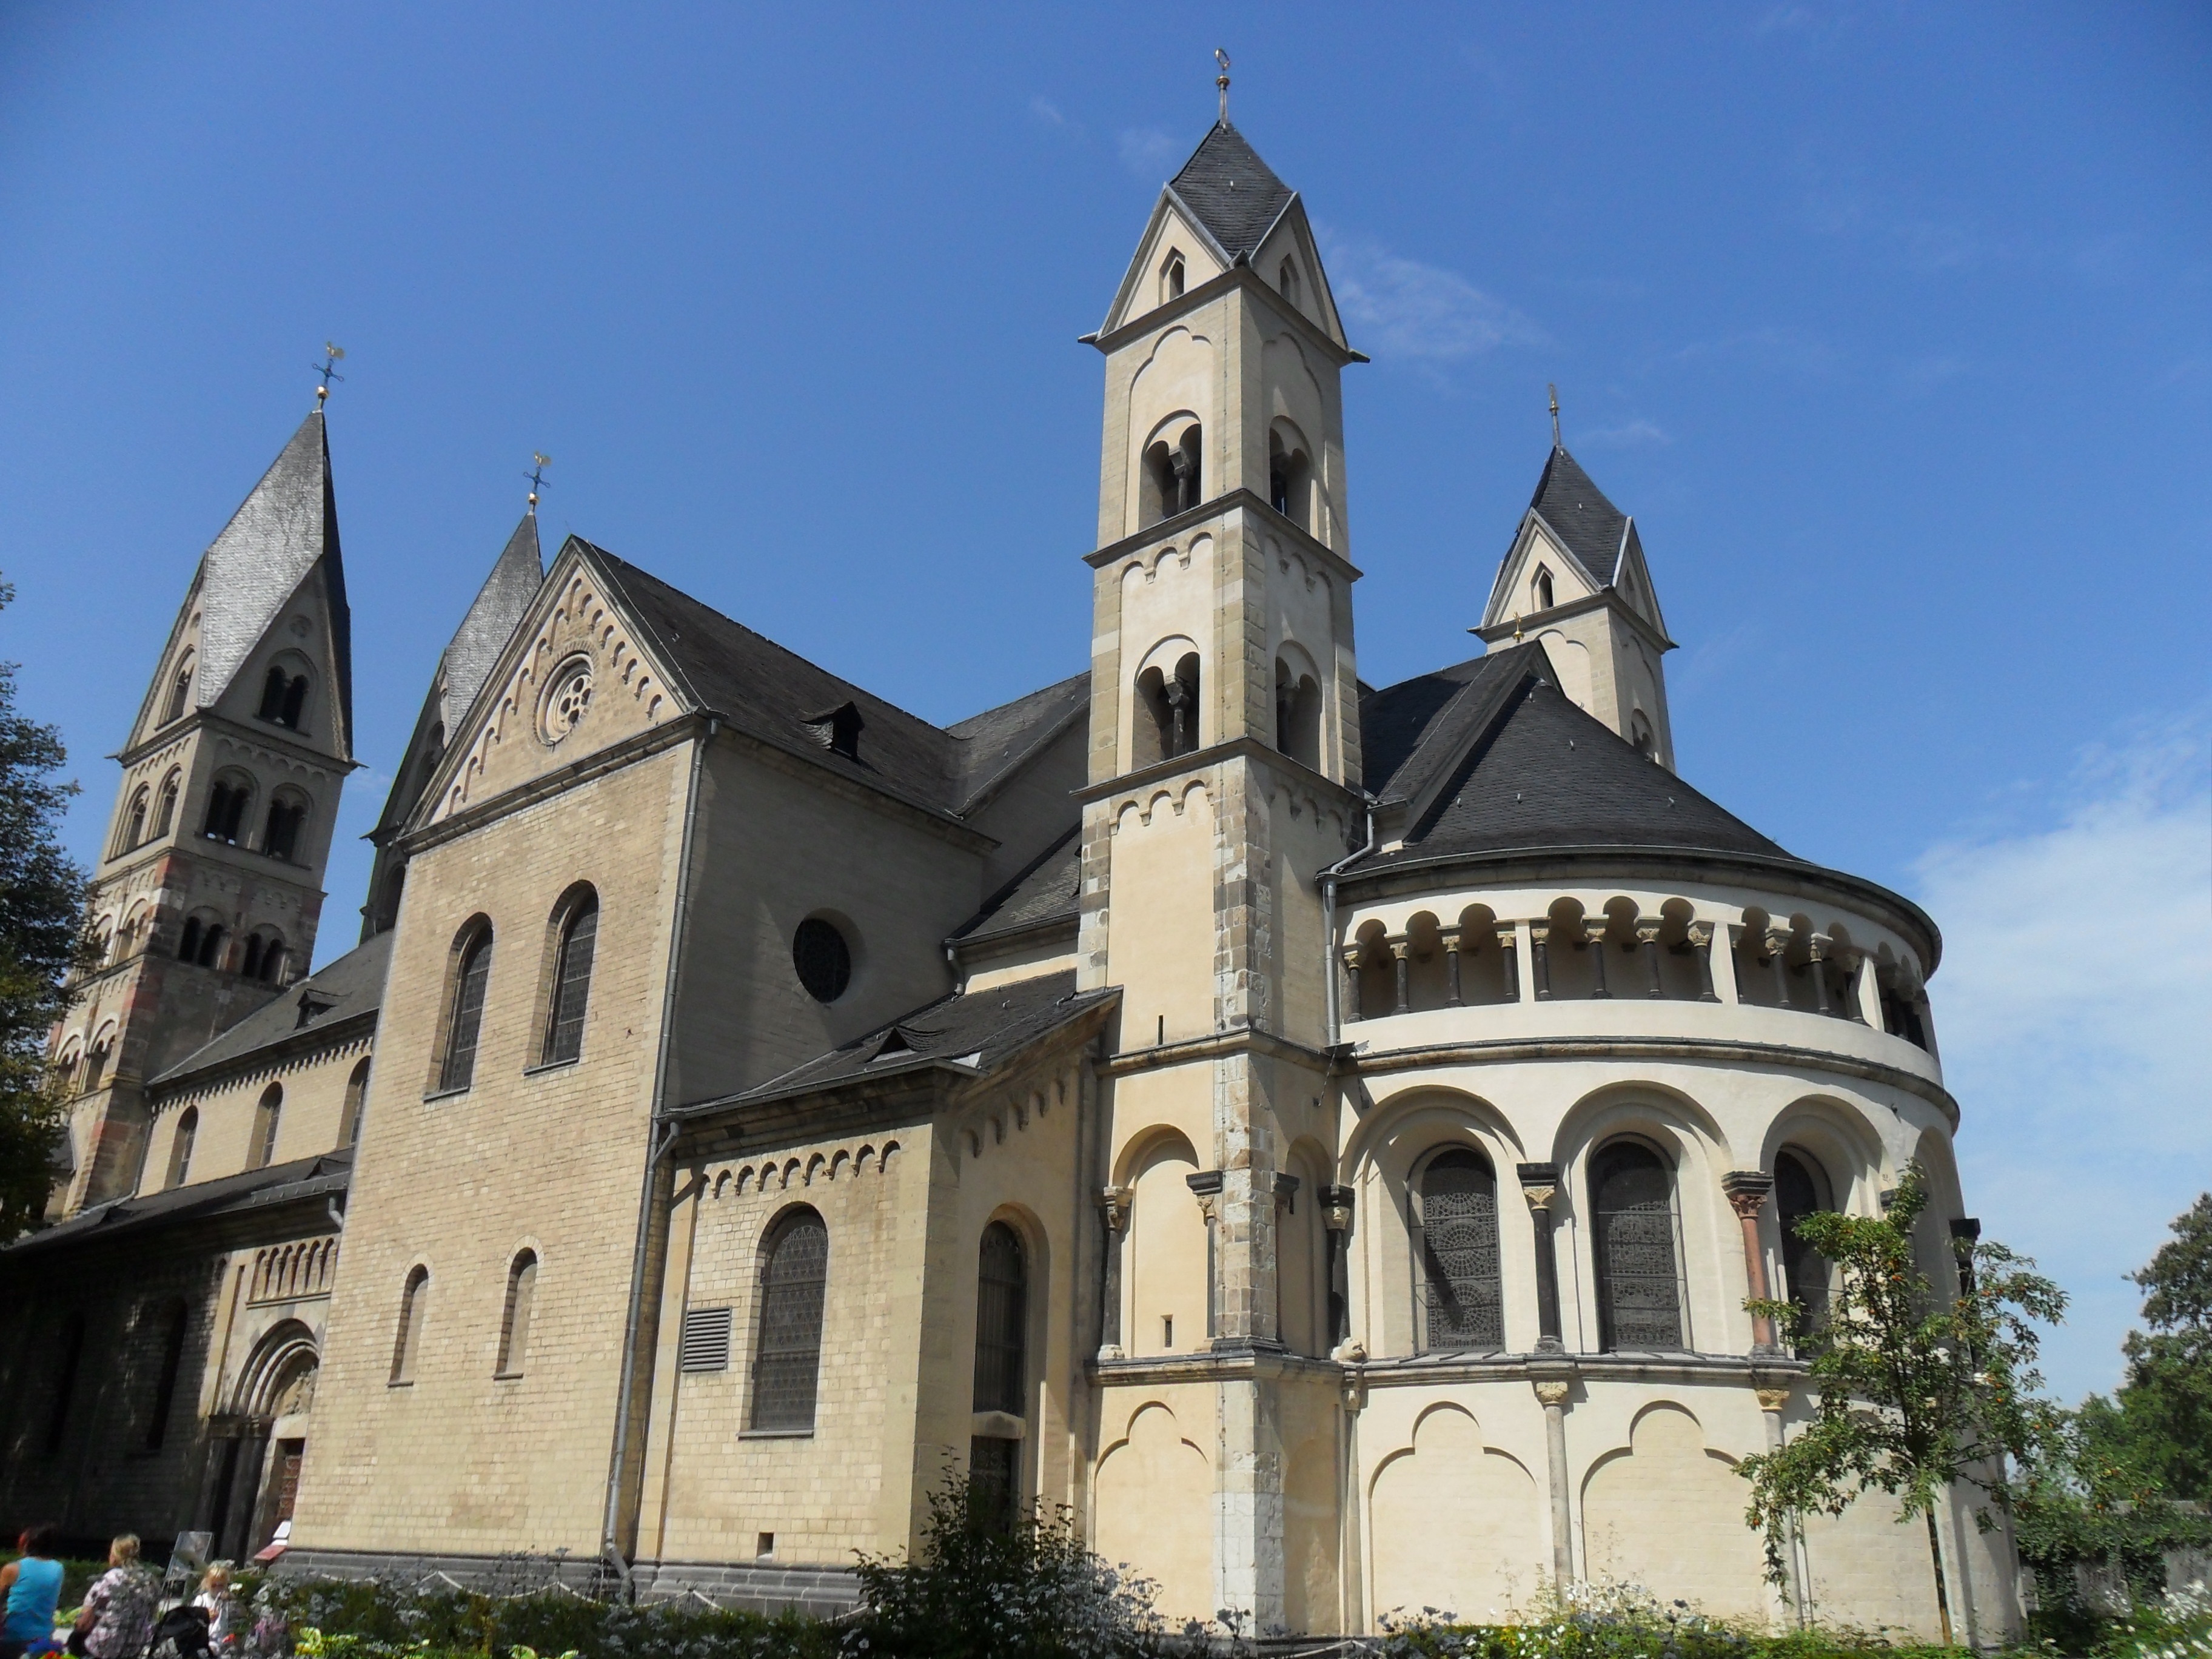
architecture, sky, building, chateau, monument, facade, church, cathedral, place of worship, medieval architecture, monastery, germany, estate, historically, sachsen, koblenz, buga, historic site, german federal horticultural show, castor church, spanish missions in california